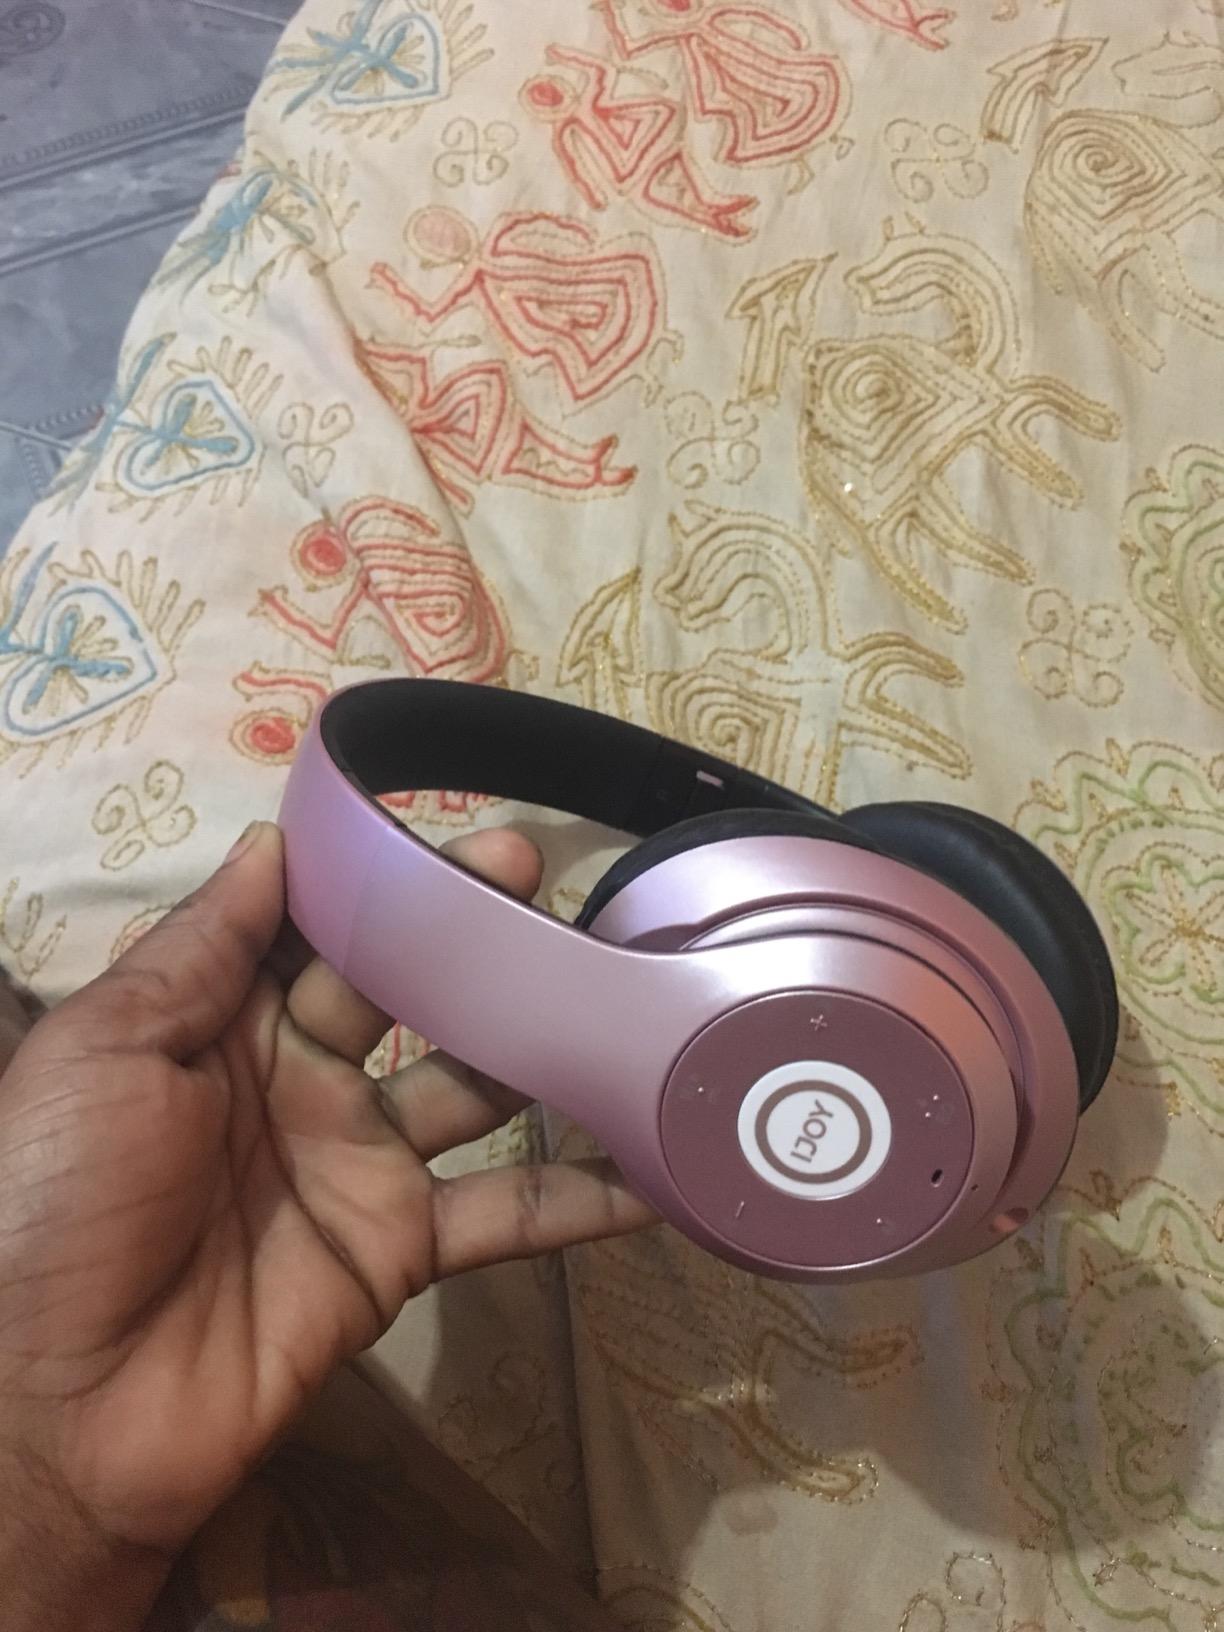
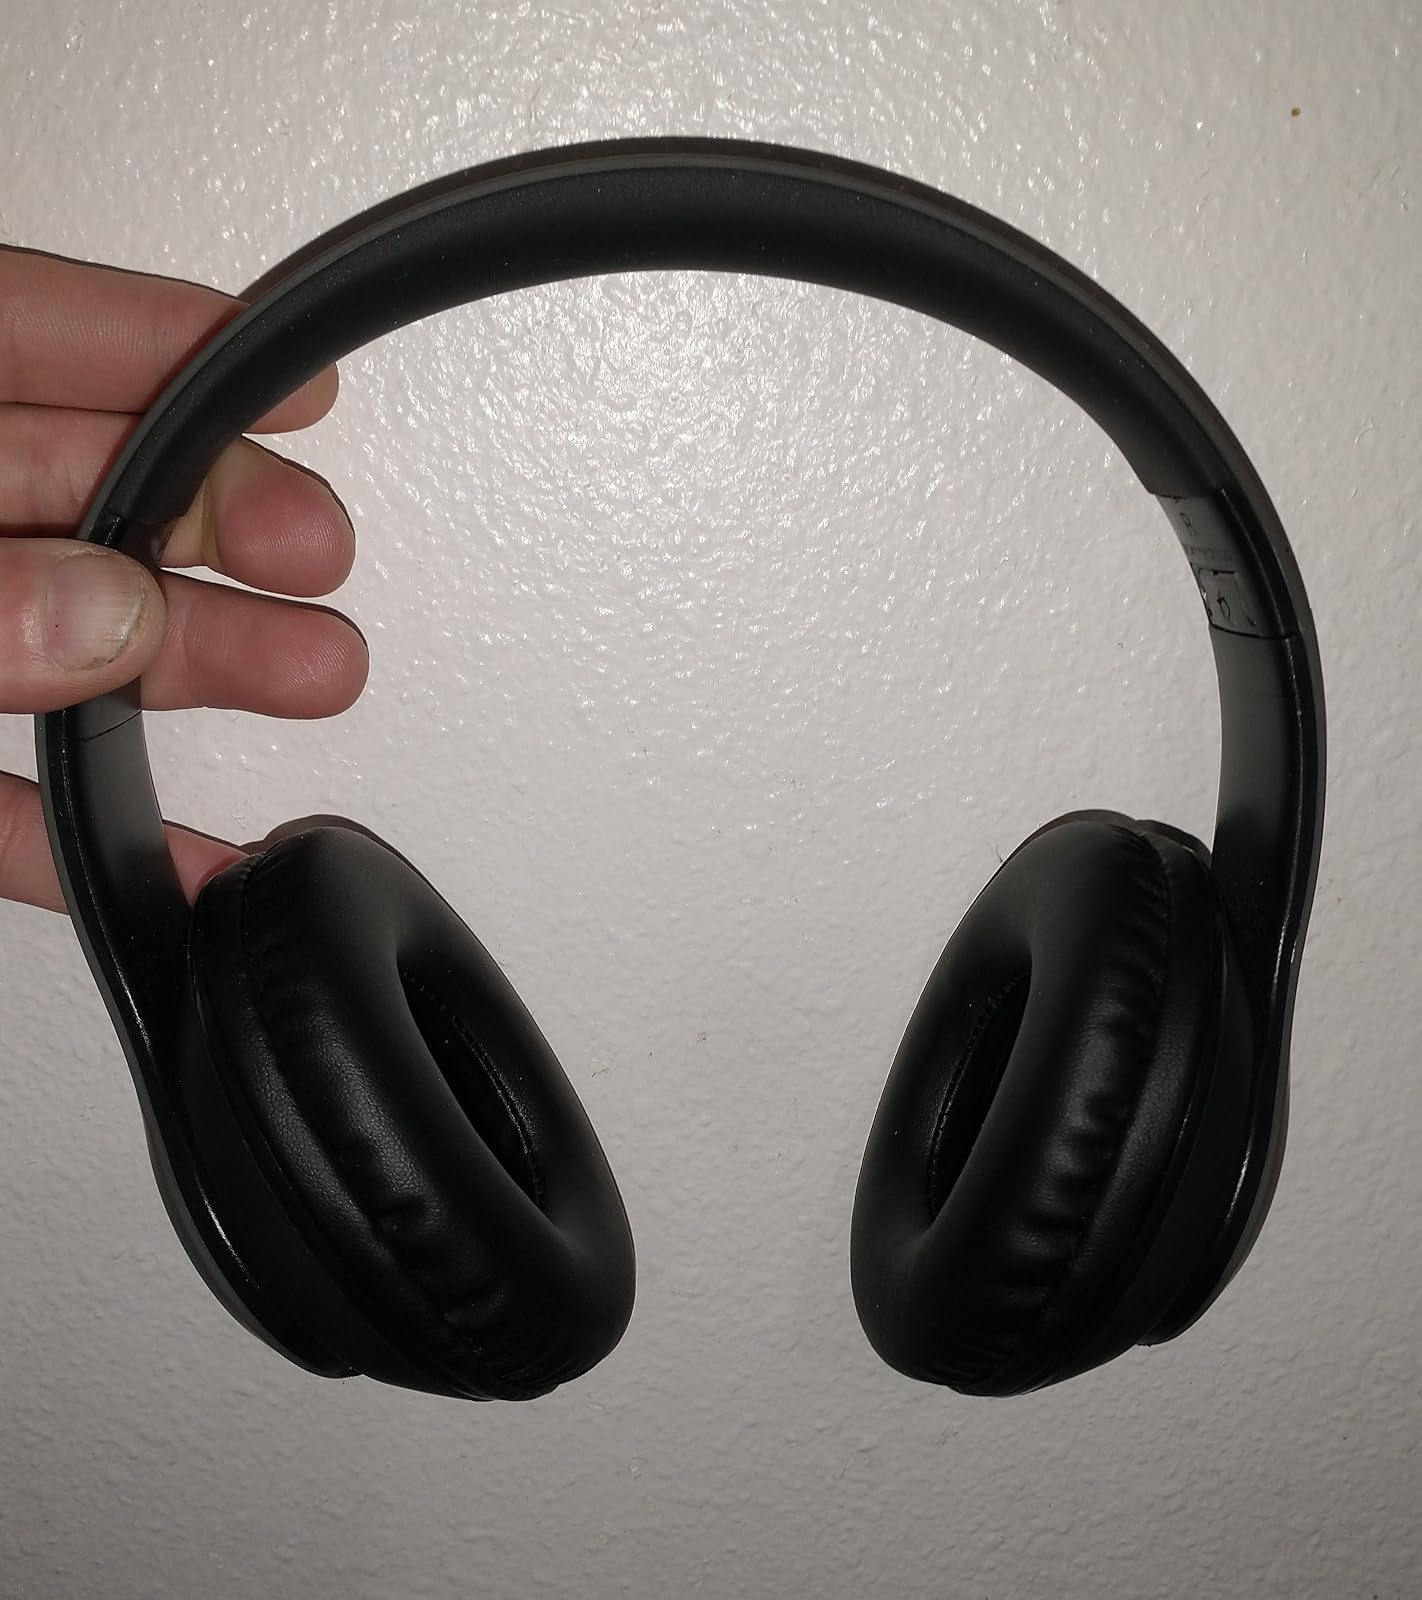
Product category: headphones
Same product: no